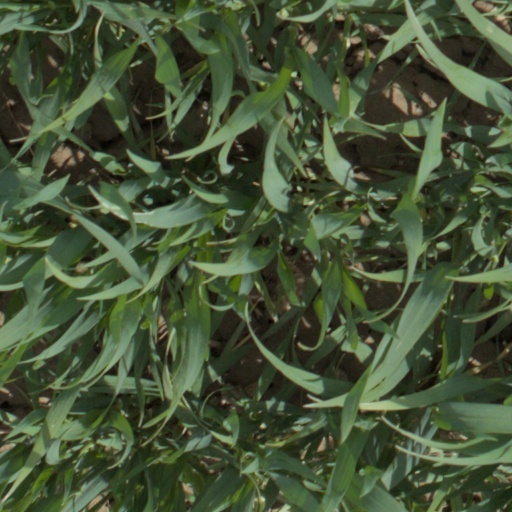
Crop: wheat